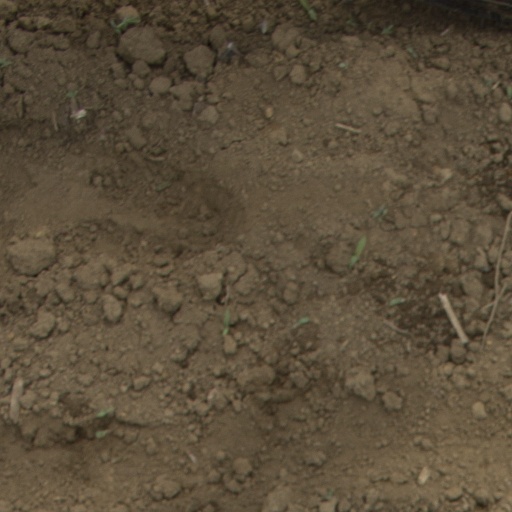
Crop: Jerusalem artichoke